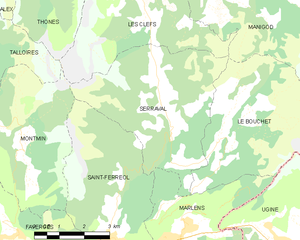
Carte des communes françaises Serraval